1st Forfarshire Artillery Volunteers

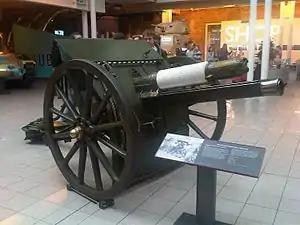
18-pounder field gun preserved at the Imperial War Museum.

During the winter of 1914–15 the division's 1st Line units underwent war training, and a number left to join the British Expeditionary Force (BEF) on the Western Front. The division was warned for overseas service on 13 April and on 3 May it crossed to France, the artillery embarking at Southampton for Le Havre. The Highland Division completed its concentration at Lillers, Busnes and Robecq by 6 May and on 12 May it was officially numbered as the 51st (Highland) Division.